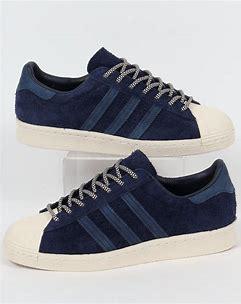
Brand: Adidas
Model: Superstar 80S